Dora Gad

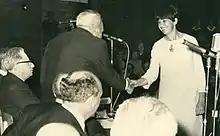
Dora Gad, 1966

Dora Gad (b. 1912, d. 31 December 2003) was an Israeli interior designer, whose work had significant influence on the development of modern Israeli architecture.